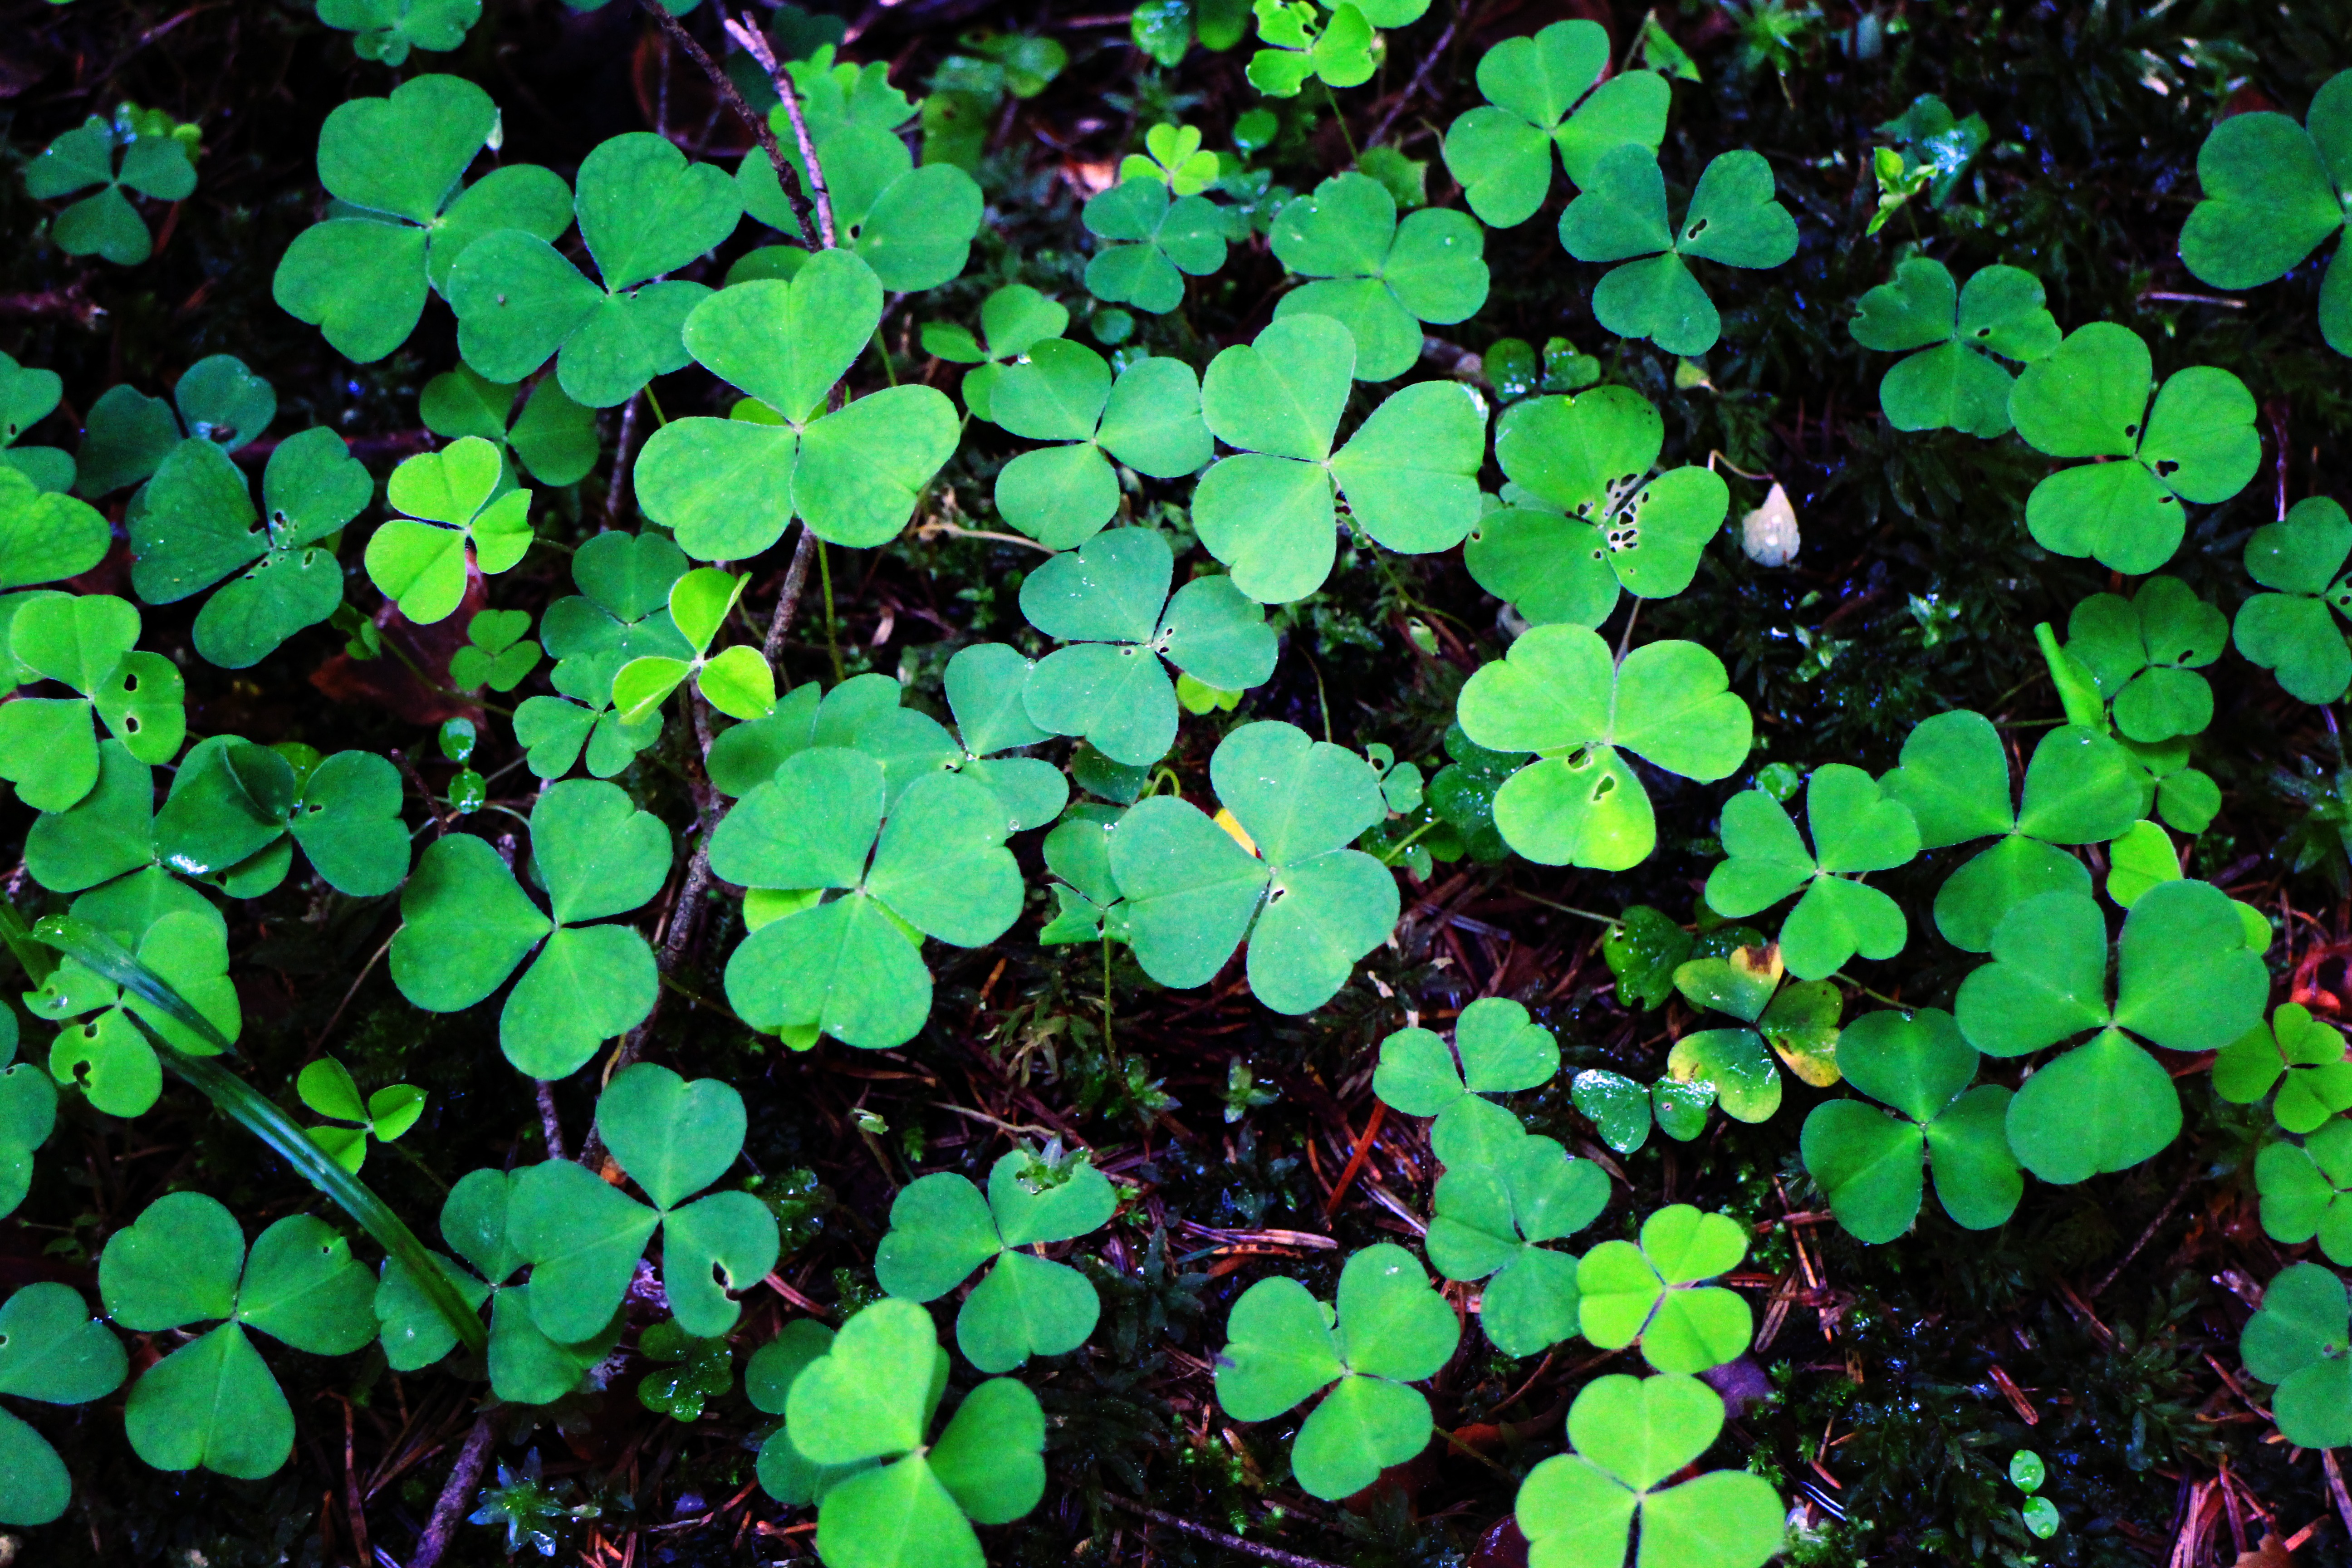
forest, plant, leaf, flower, green, soil, botany, flora, clover, wildflower, sorrel, klee, flowering plant, annual plant, land plant, centella, trifolieae, forest clover